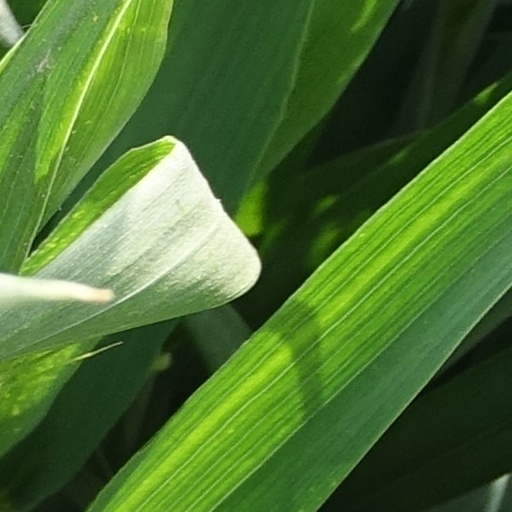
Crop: wheat